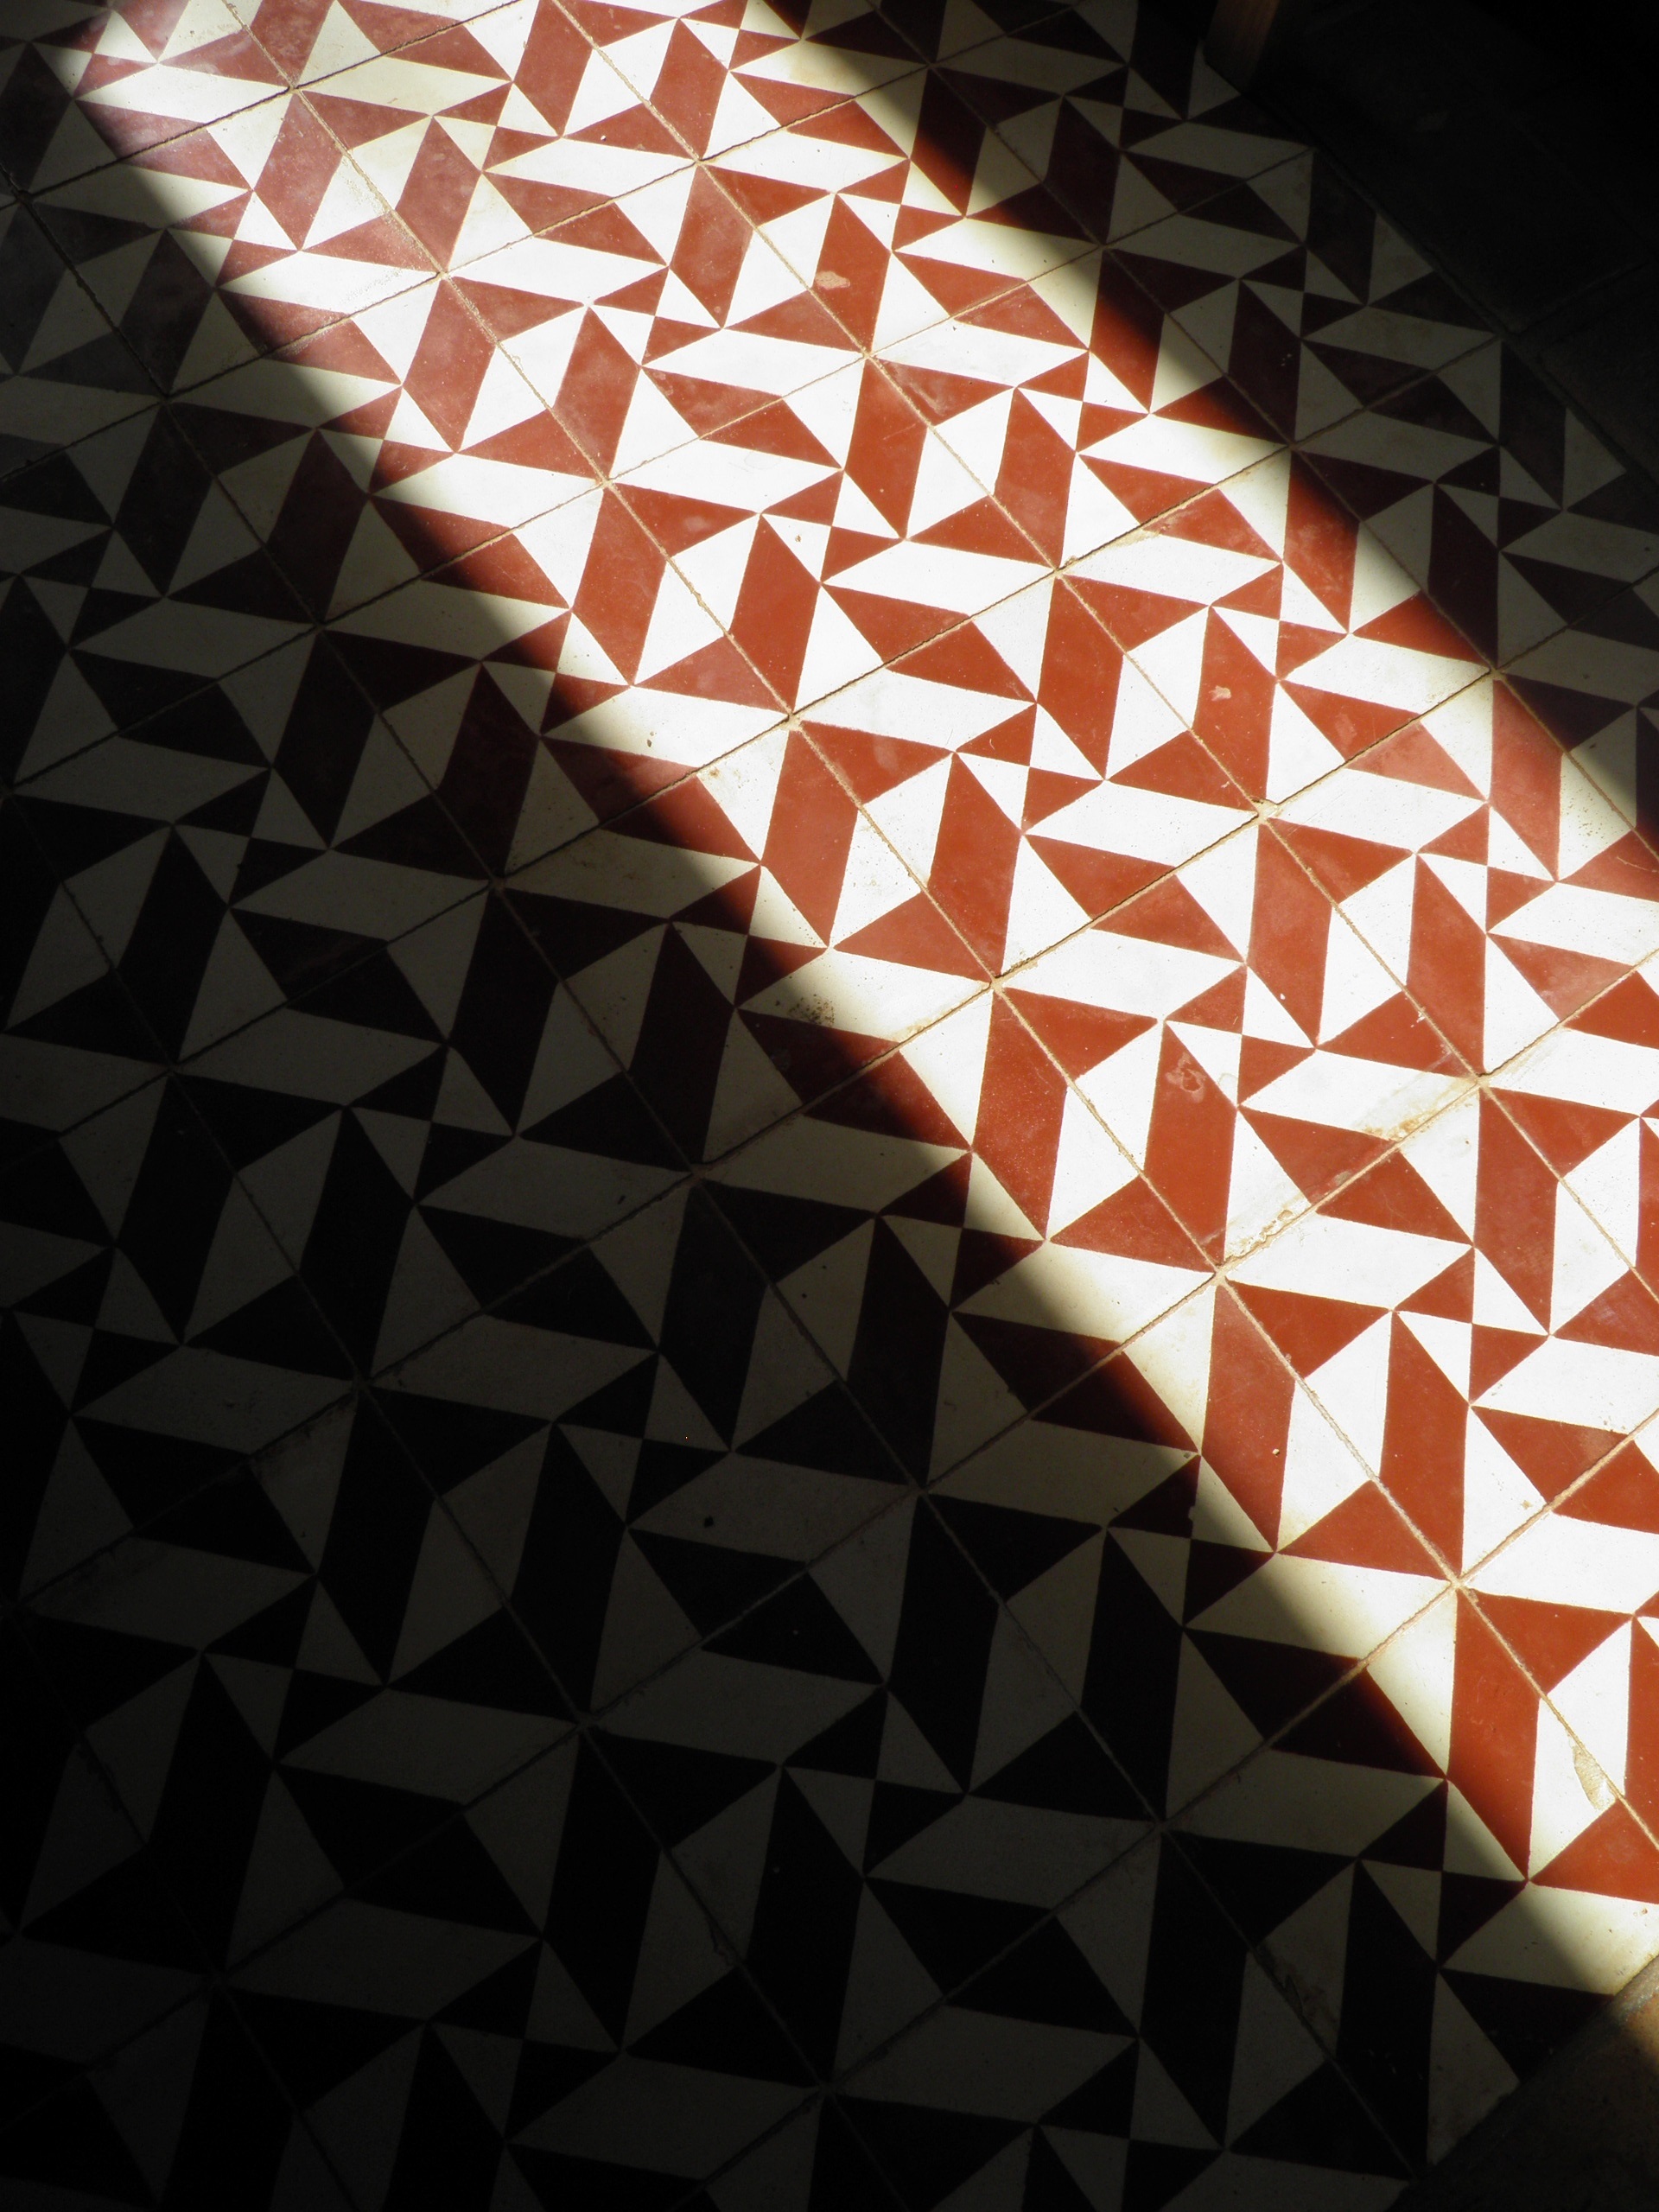
light, architecture, floor, old, pattern, line, red, color, brown, tile, black, material, circle, textile, art, design, triangle, symmetry, mosaic, tiles, portugal, shape, traditional, algarve, architectural, geometrical, islamic, flooring, tessellation, quilting, tiled, tesselated, moroccan pattern